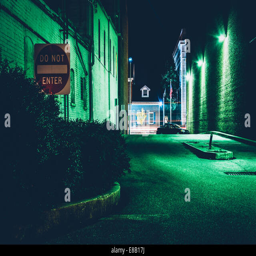
do not enter sign in a dark alley at night